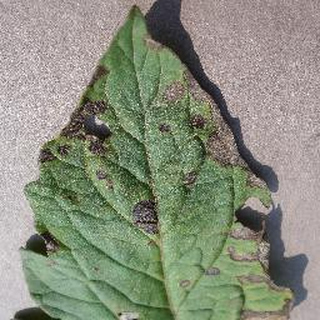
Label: tomato_late_blight